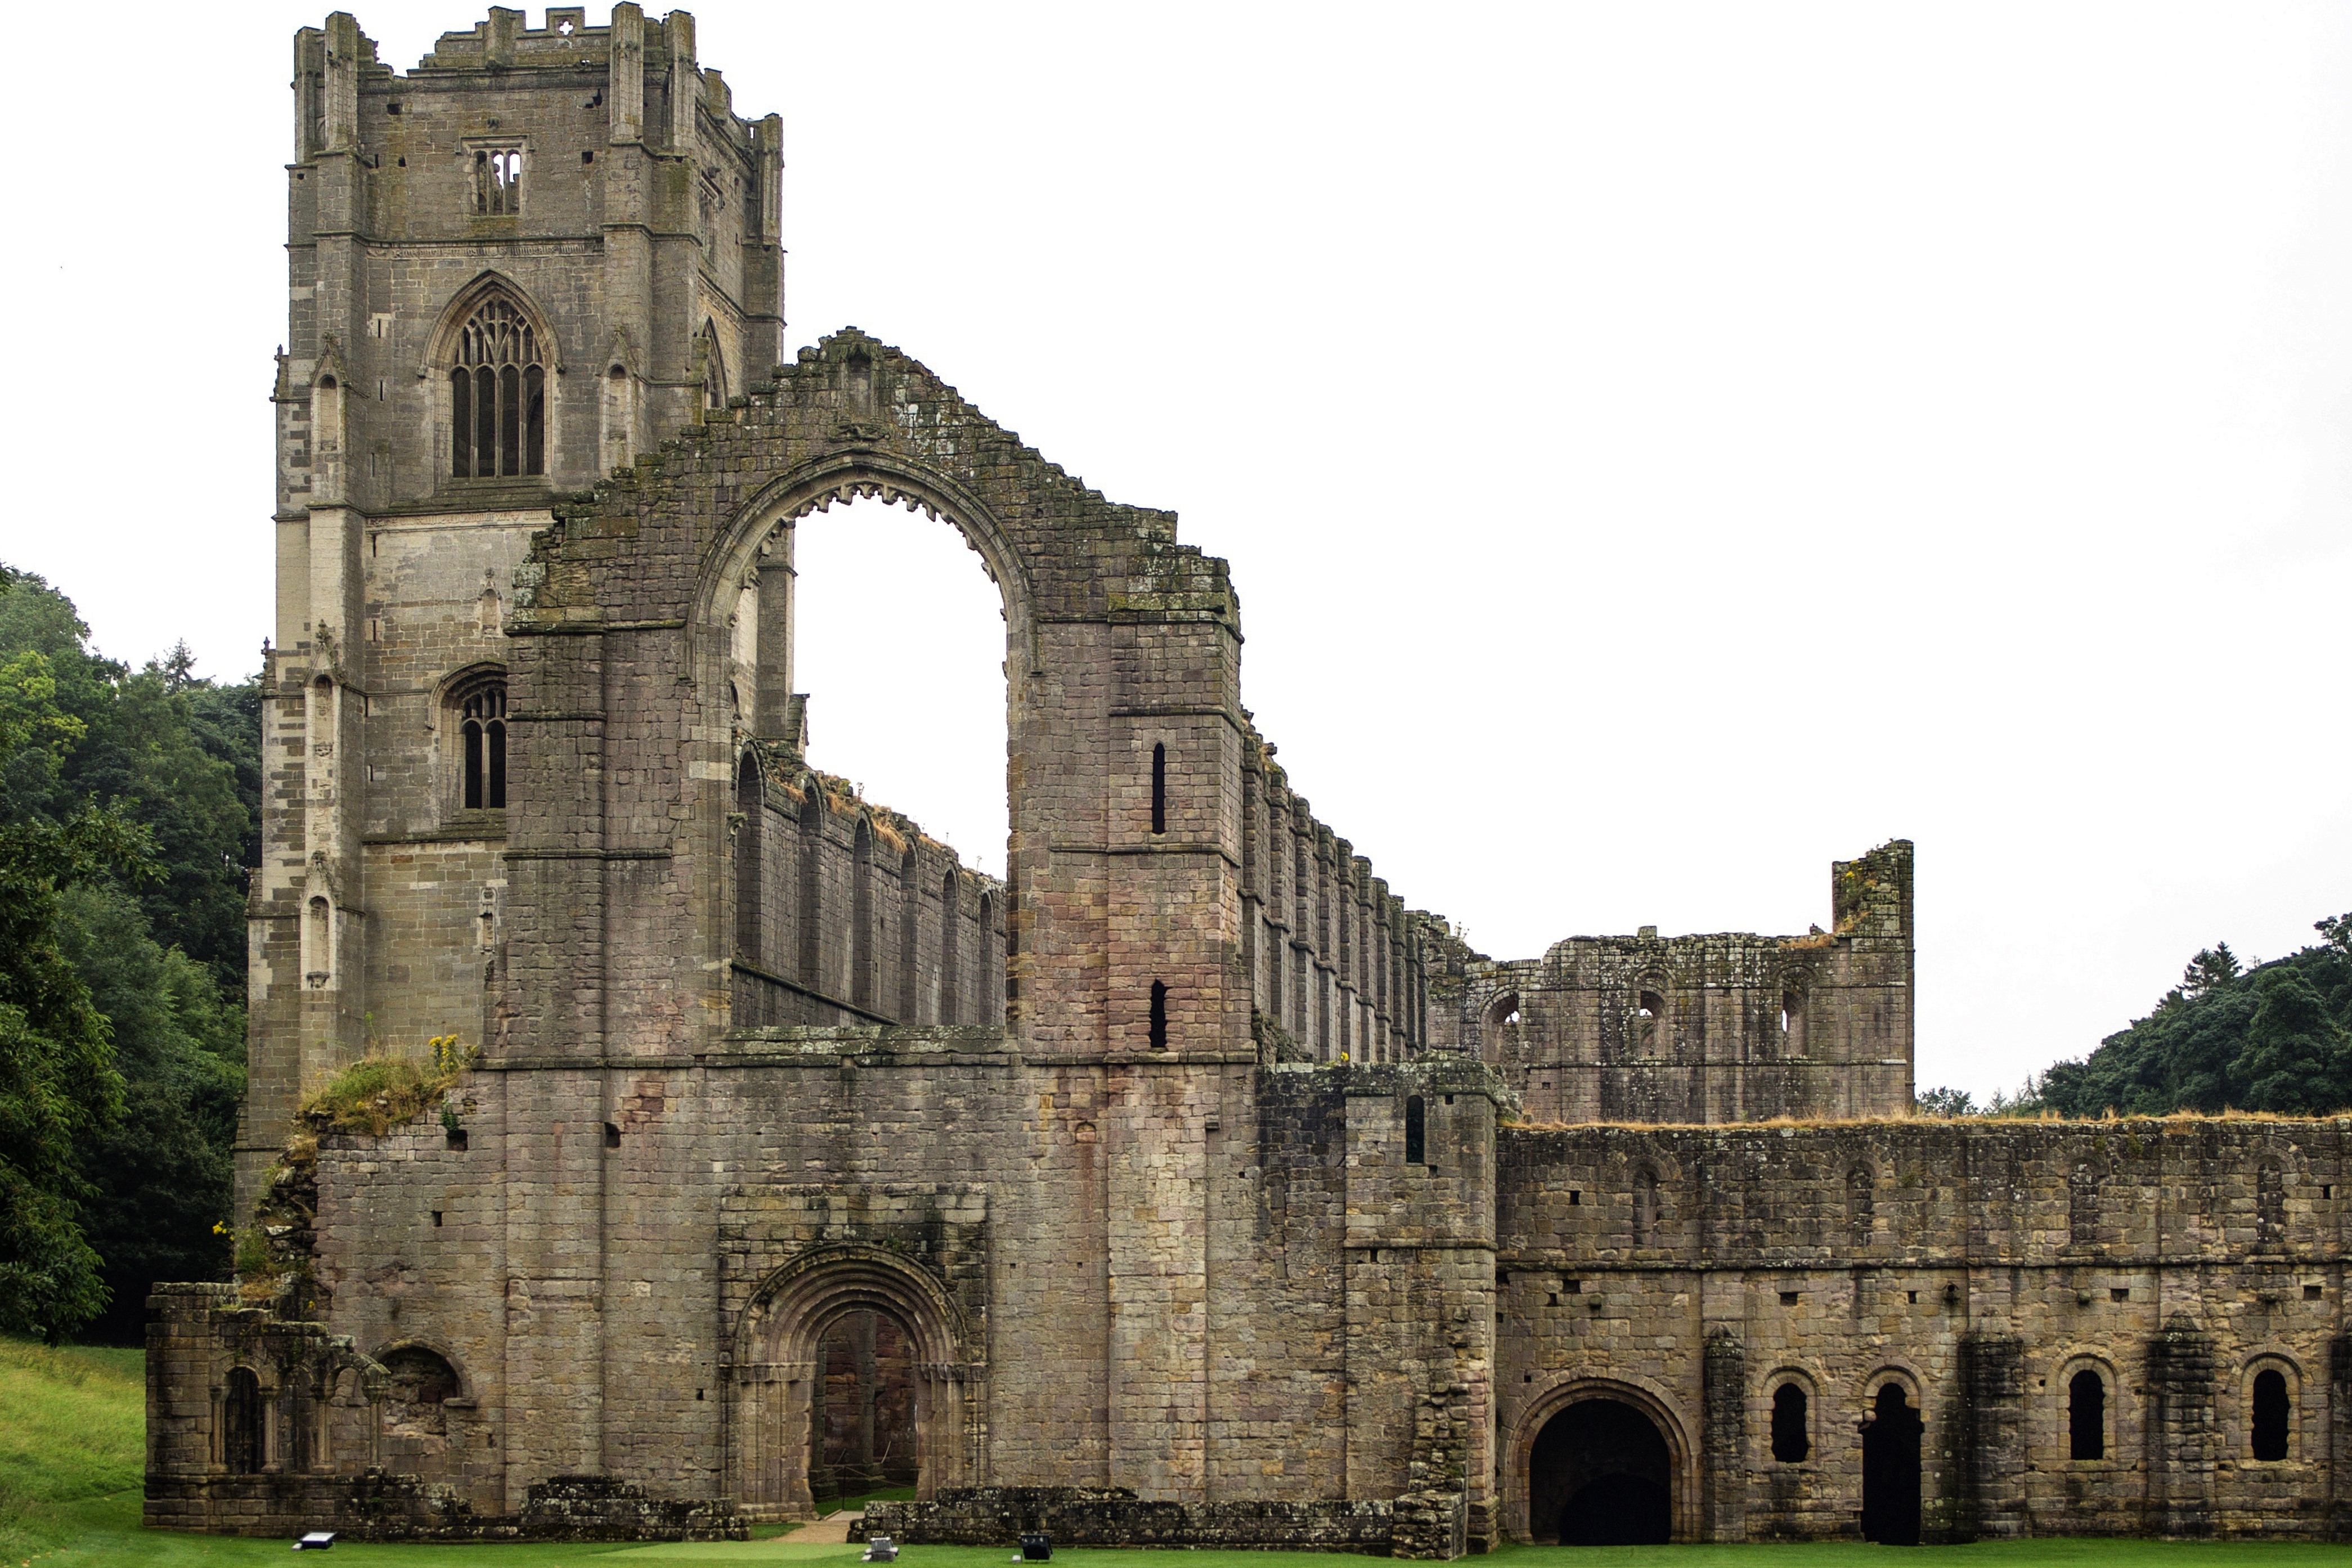
architecture, building, arch, church, cathedral, ruin, place of worship, medieval architecture, england, yorkshire, ruins, monastery, abbey, united kingdom, stately home, unesco world heritage site, fountains abbey, national treust, cistercian monastery, historic site, ancient roman architecture, byzantine architecture